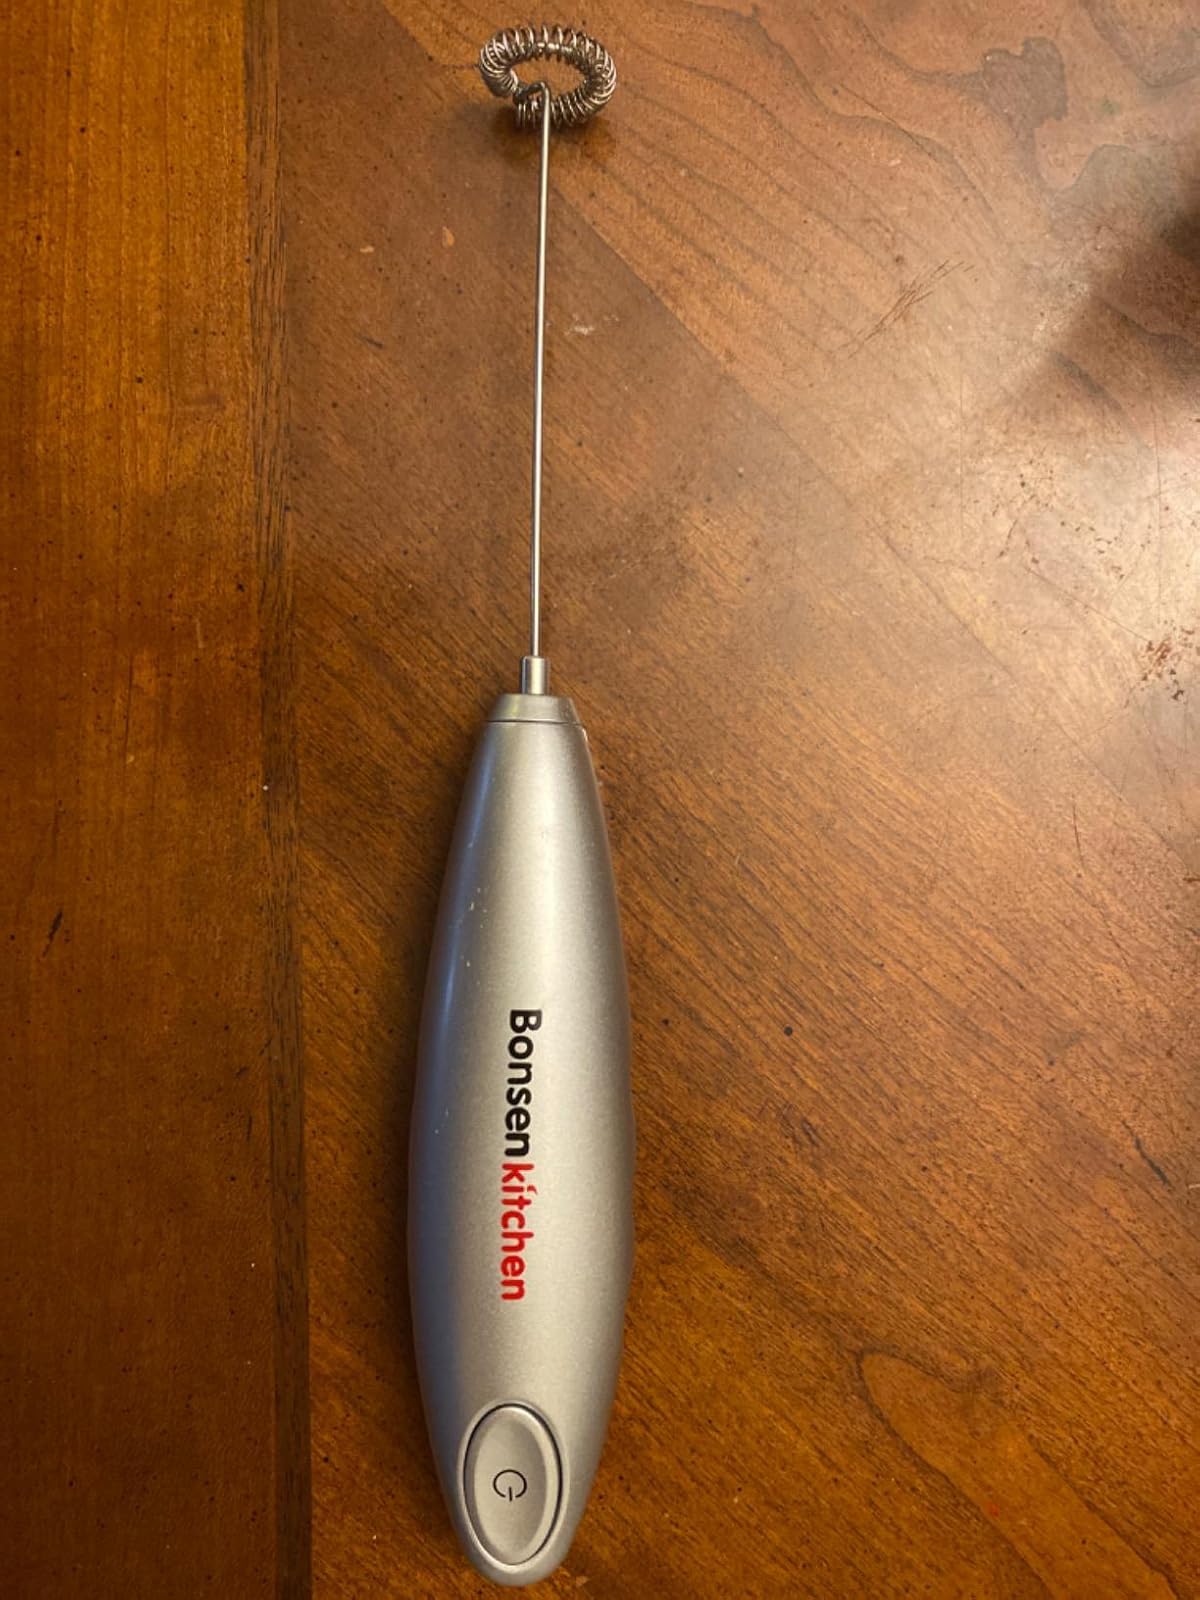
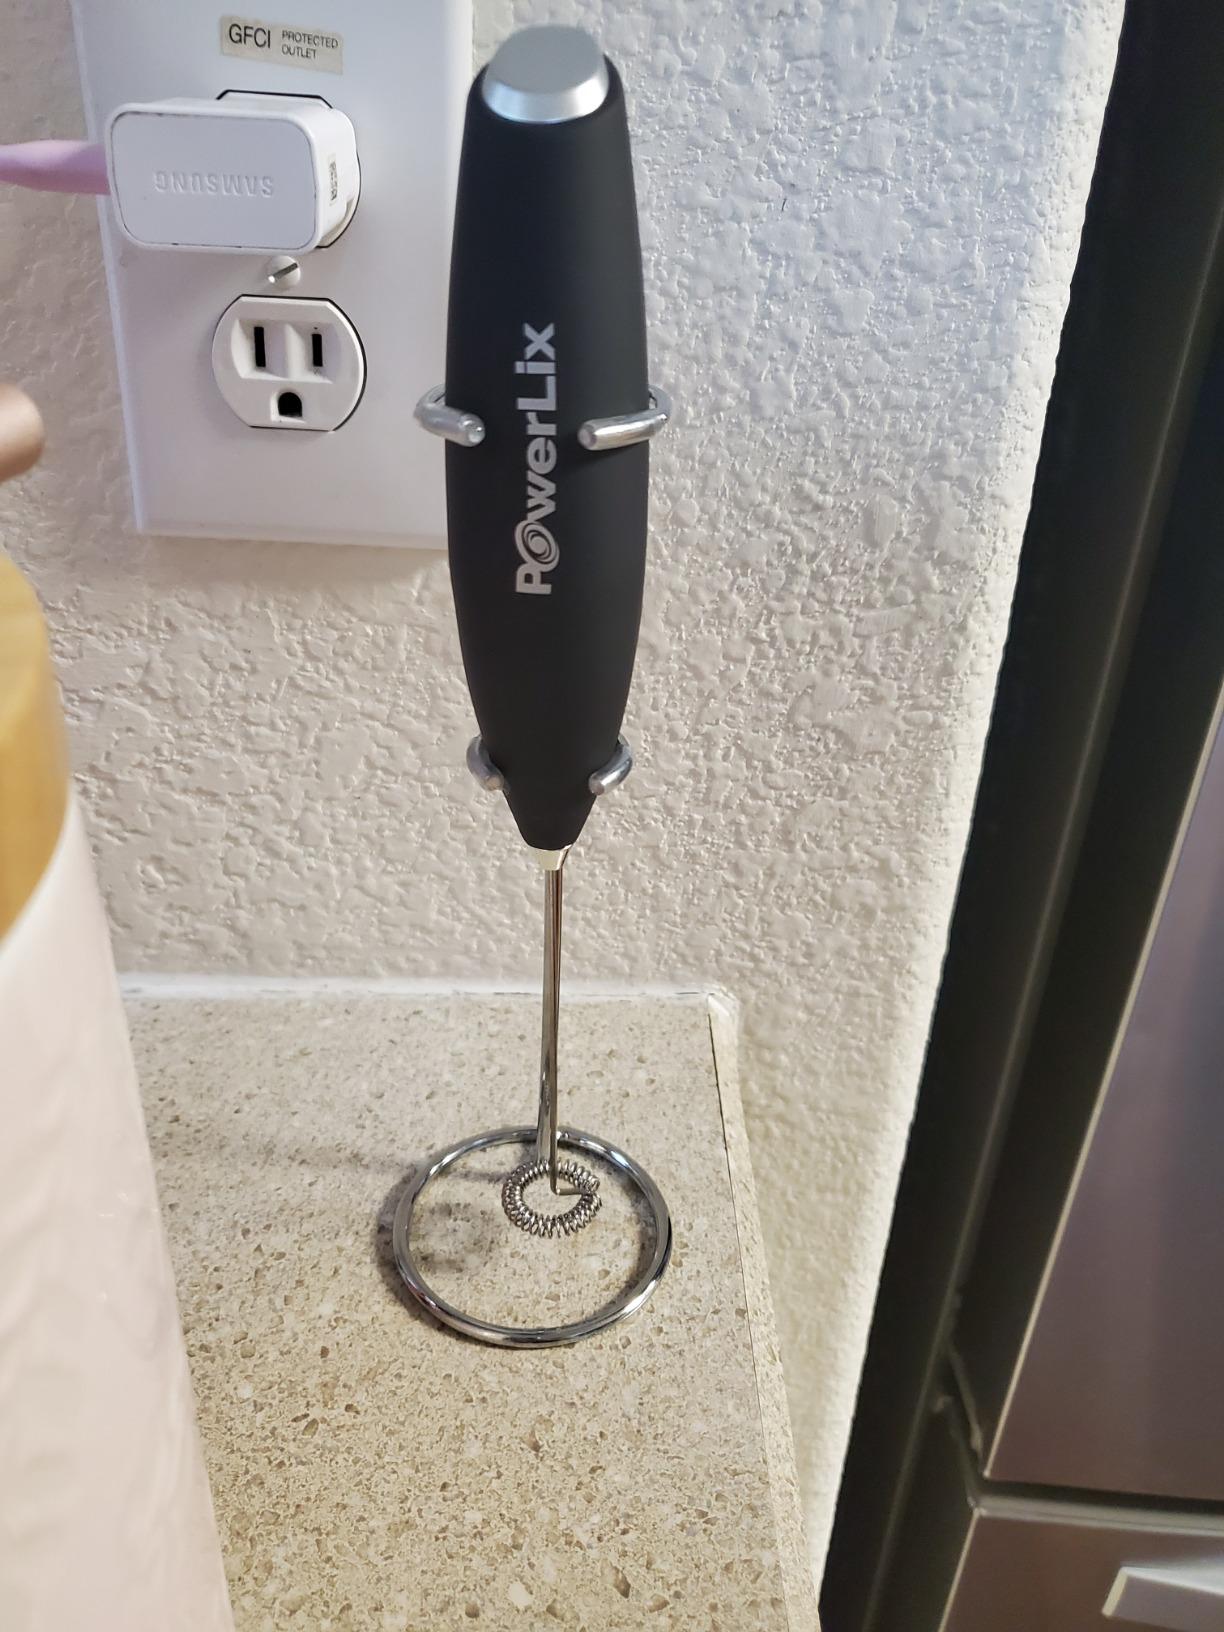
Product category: items_mixer
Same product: no